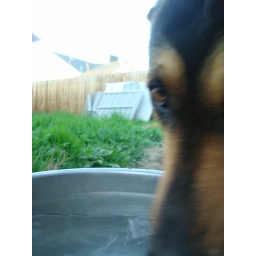
I just really liked the way the water looked in her bowl